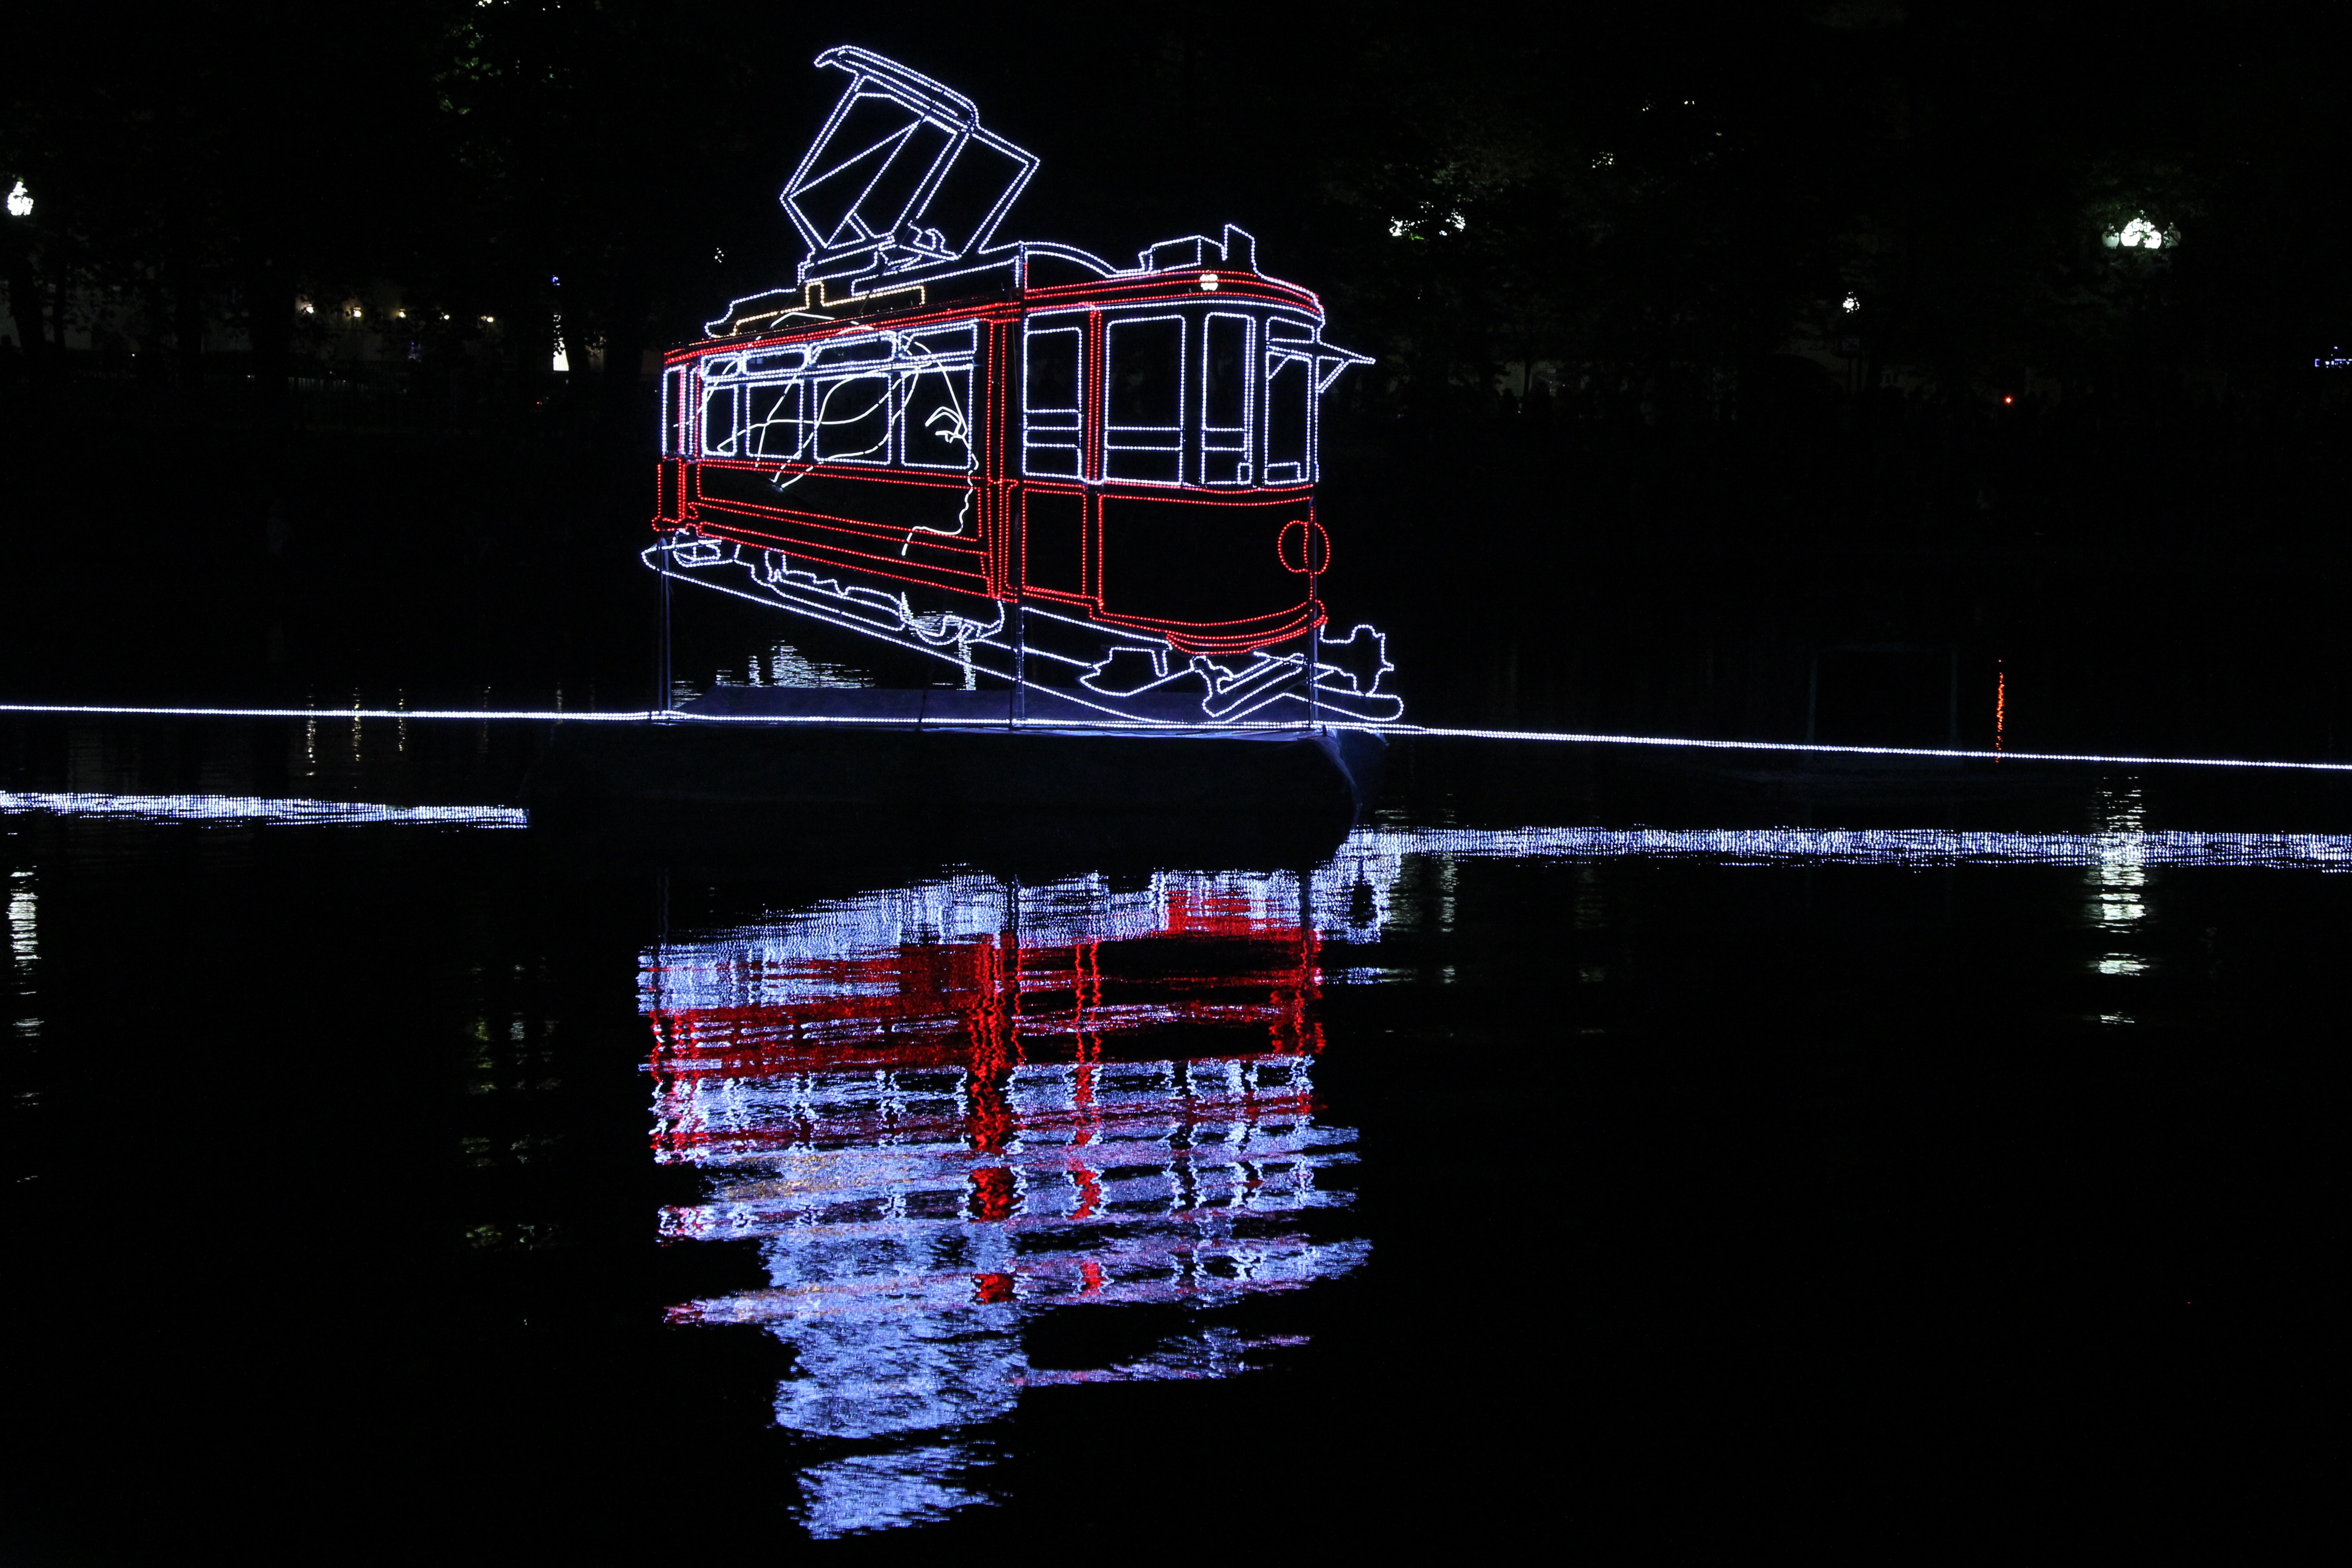
night, city, pond, evening, reflection, vehicle, darkness, stadium, night city, lights, moscow, russia, night view, city lights, festival of light, night lights, night moscow